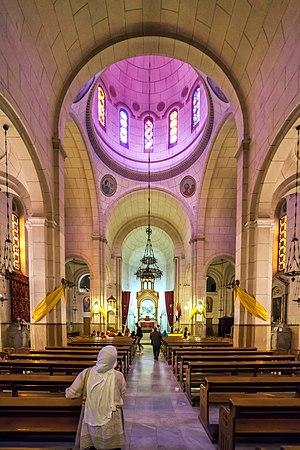
Gio Colucci, né à Florence en 1892 et mort à Paris le 5 octobre 1974, est un artiste italien.